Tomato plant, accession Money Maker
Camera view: tilt-top (135 deg); turntable rotation: 0 degrees
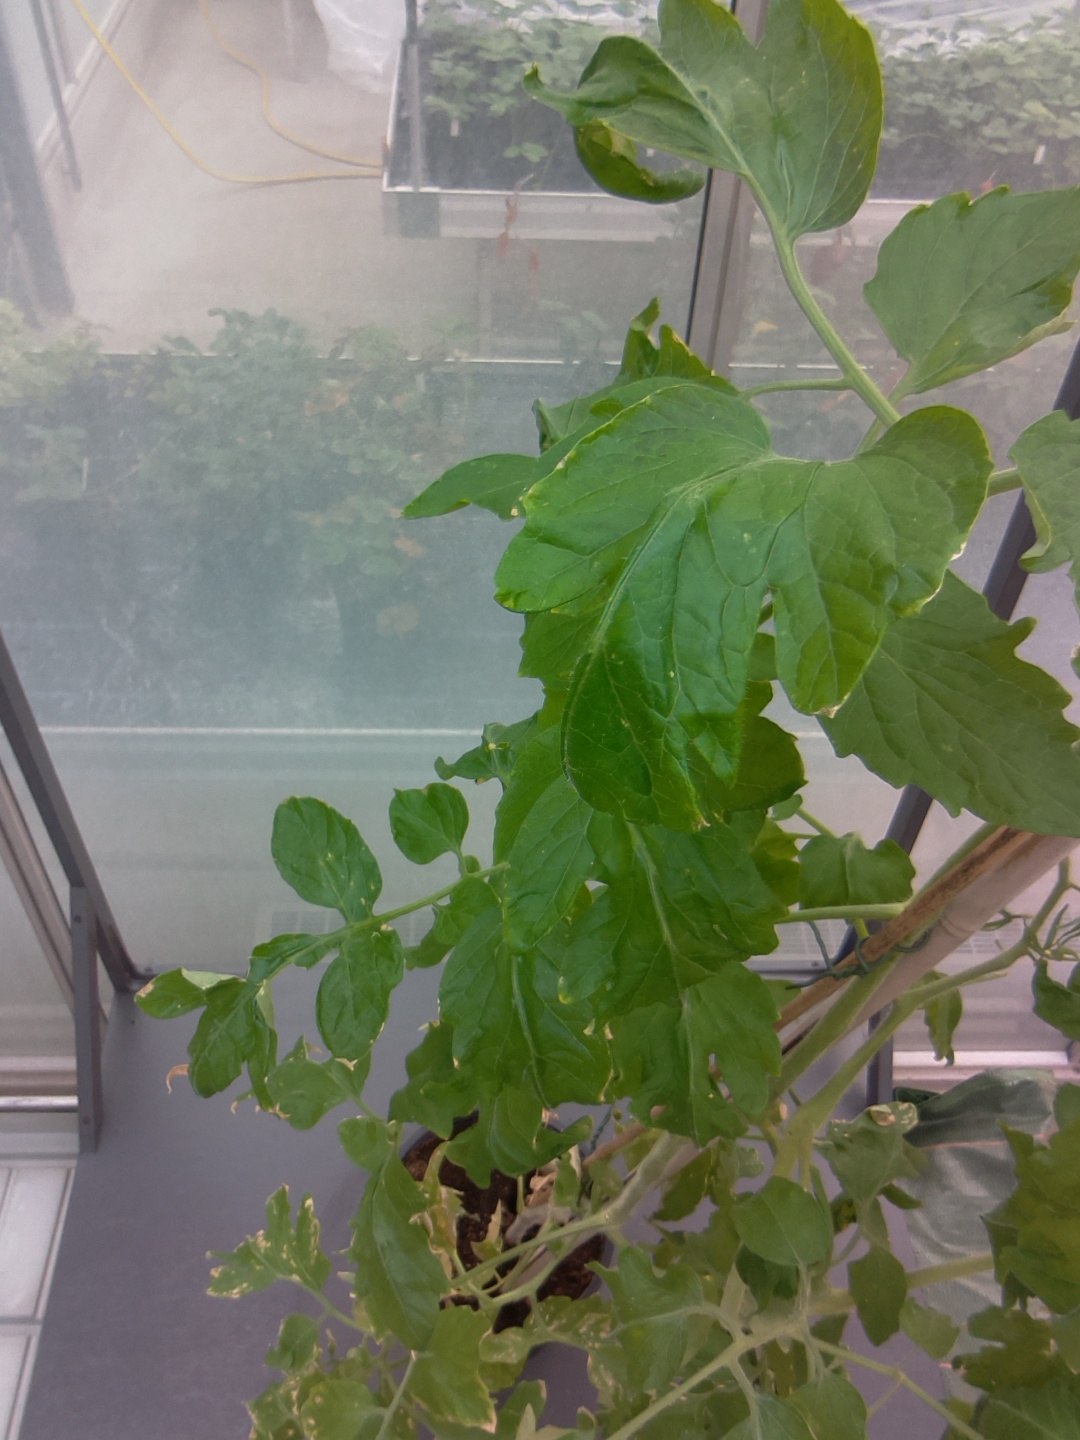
BBCH growth stage 72: 20%-30% of final fruit size